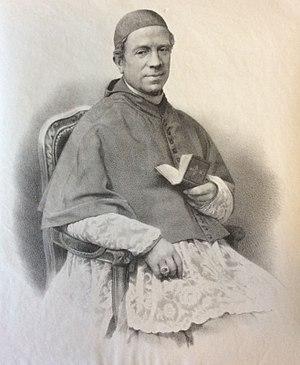
Lithographie du cardinal Quaglia (1871).
Angelo Quaglia est un cardinal italien du XIXᵉ siècle.